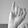
ASL letter: I